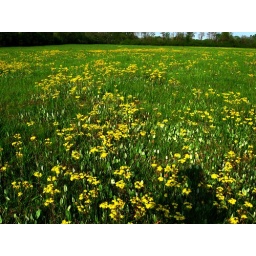
This is a big field I found on our bike trail in town...